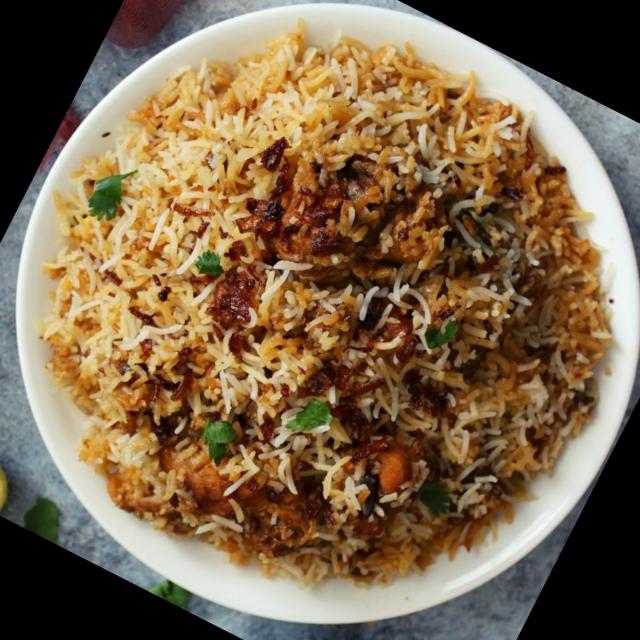
Dish: biryani